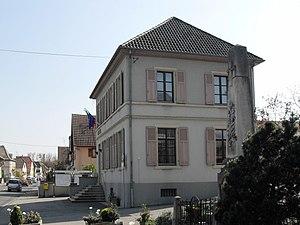
La mairie de Walheim
Walheim est une commune française située dans le département du Haut-Rhin, en région Grand Est.